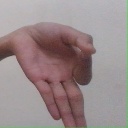
अक्षर: ज्ञ